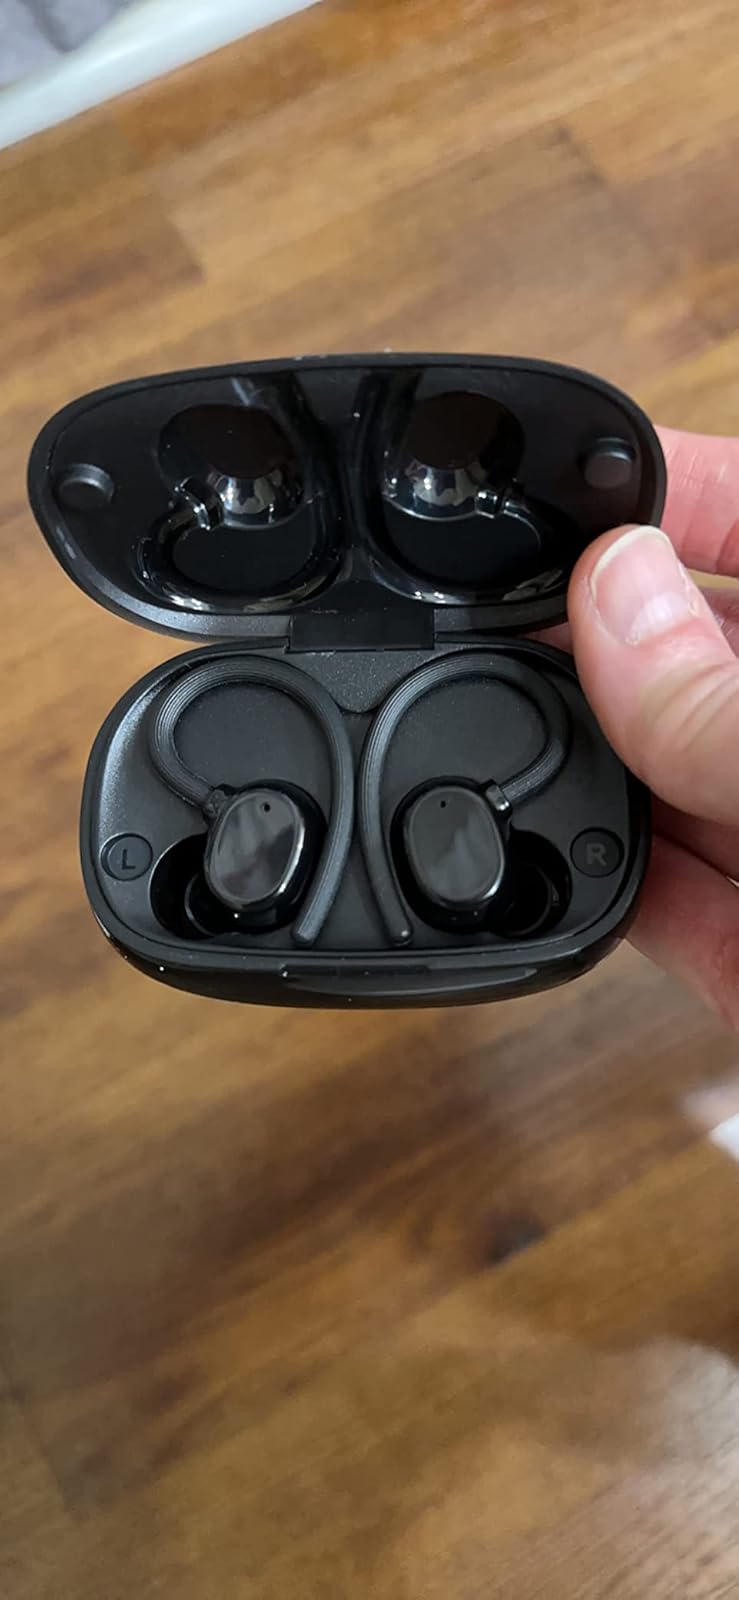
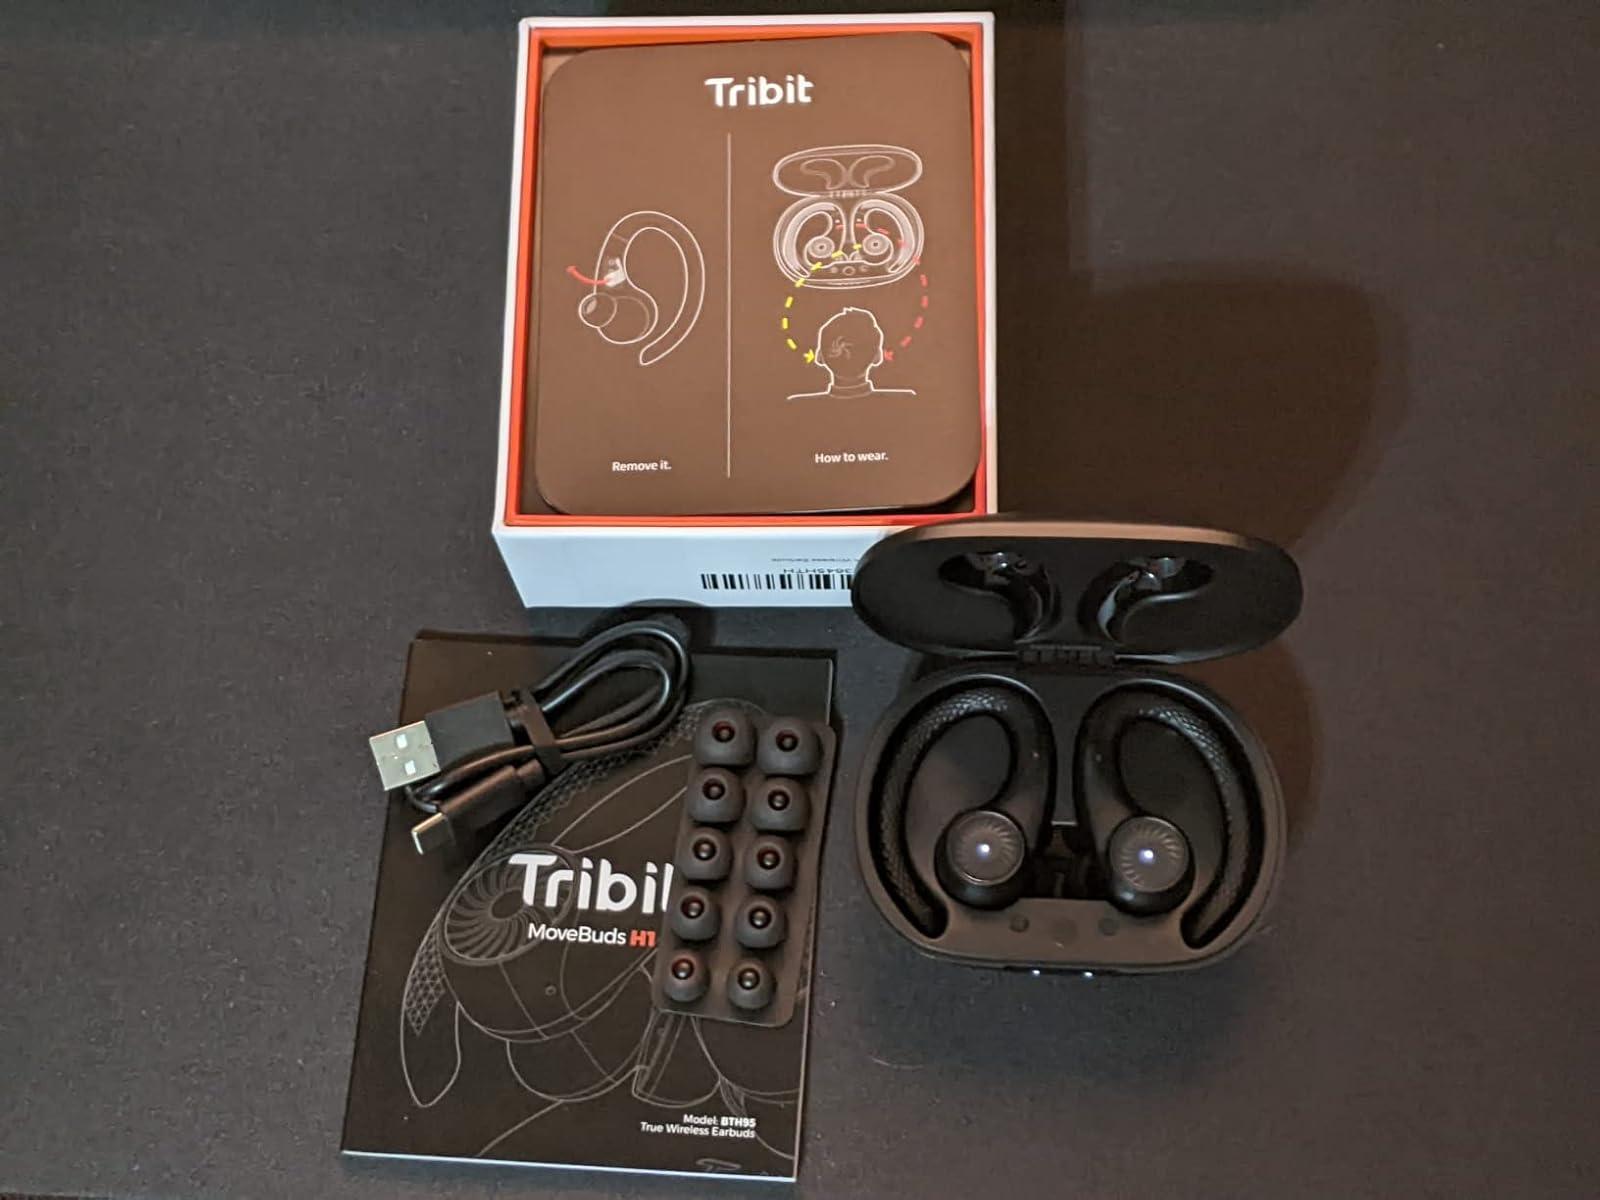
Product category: earbuds
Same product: no